Chrysler IV-2220

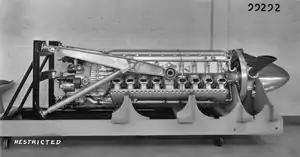
IV-2220, perhaps a display model (note the cutaway prop). The length of the engine is evident, made even longer by the large accessories section bolted on the left of the block.

The Chrysler XIV-2220 (XI-2220 from 1944) was an experimental 2,500 hp, 2,220 cubic inch (36.4 liter) liquid-cooled inverted-V-16 World War II aircraft engine. Although several aircraft designs had considered using it, by the time it was ready for use in 1945 the war was already over. Only a few engines were built by Chrysler during a program that started in 1940, and it retained its 'X' designation the entire time as the XIV-2220, later XI-2220. The IV-2220 is historically important as it was Chrysler's first hemi, a design that would re-appear in 1950s Chrysler performance automobiles, make drag racing headlines in the 1960s, and continue into the 2000s.